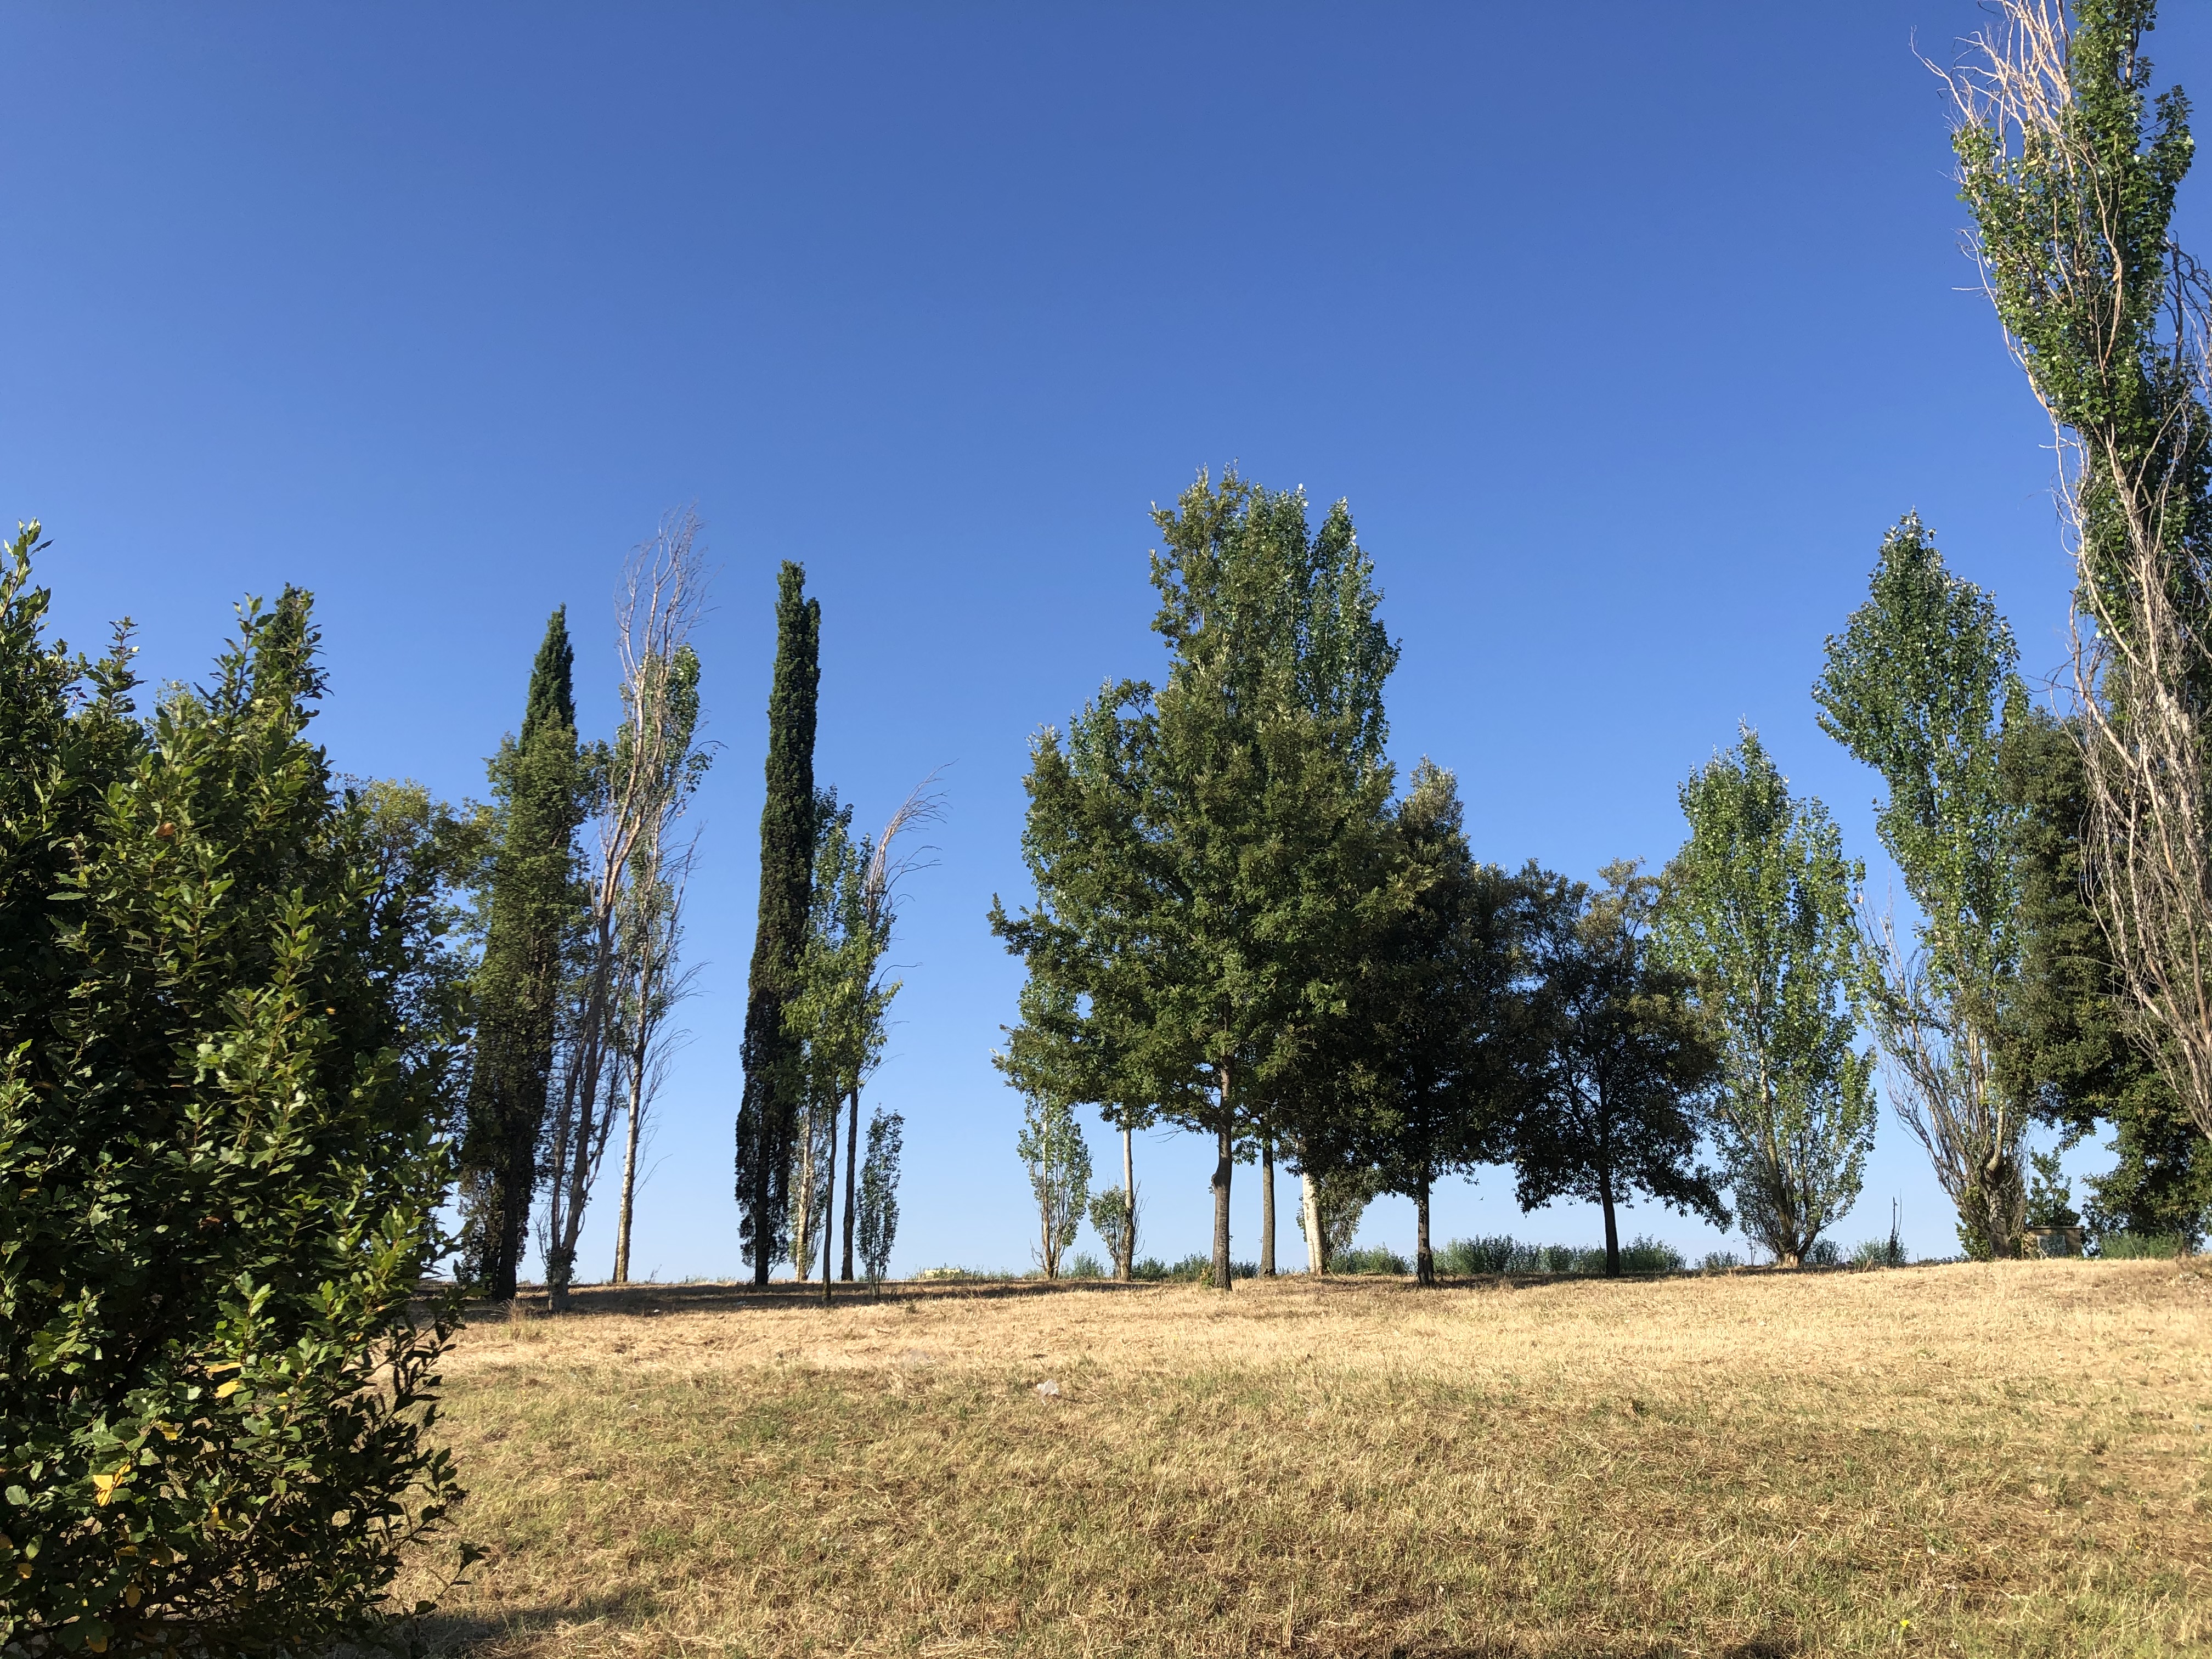
park, green, tree, natural landscape, sky, nature, natural environment, vegetation, woody plant, biome, daytime, grass, forest, plant, wilderness, grass family, meadow, field, cloud, grassland, American larch, landscape, spring, conifer, land lot, rural area, grove, sunlight, temperate coniferous forest, tropical and subtropical coniferous forests, pine family, temperate broadleaf and mixed forest, lodgepole pine, plain, branch, hill, pine, pasture, evergreen, cypress family, trunk, national park, spruce fir forest, larch, red pine, horizon, woodland, vacation, fir, spruce, road, prairie